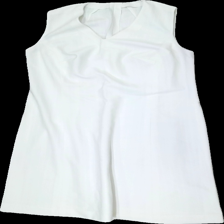
View: front
Type: Dress
Category: Ladies
Brand: Missing
Colors: White
Material: 84% Polyester 16% Cotton
Cut: Regular, V-collar
Season: All
Price range: 100-150
Recommended usage: Reuse
Description: Home made